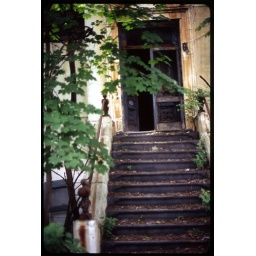
Photo taken through the fence of one of the rotting houses on Officer's Row in the Brooklyn Navy Yard